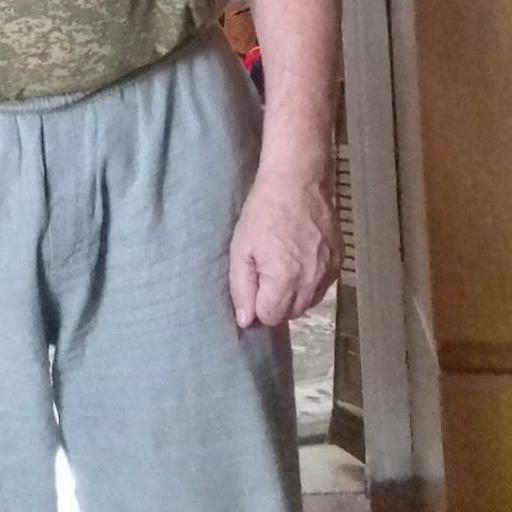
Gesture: no_gesture